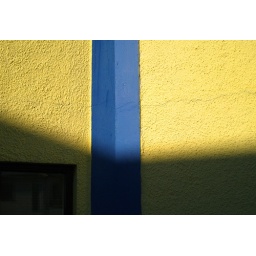
Yellow and blue house touched by light and shadow